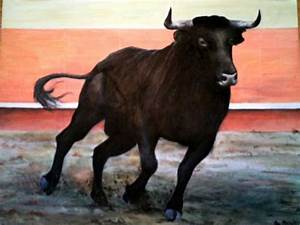
Label: cow